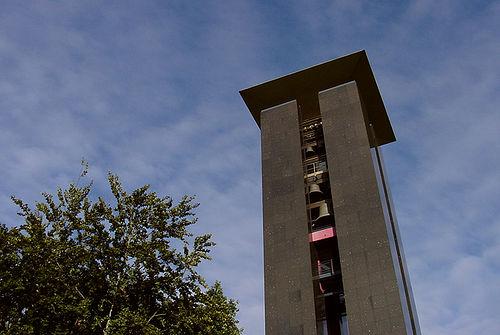
Weather: sun or clear